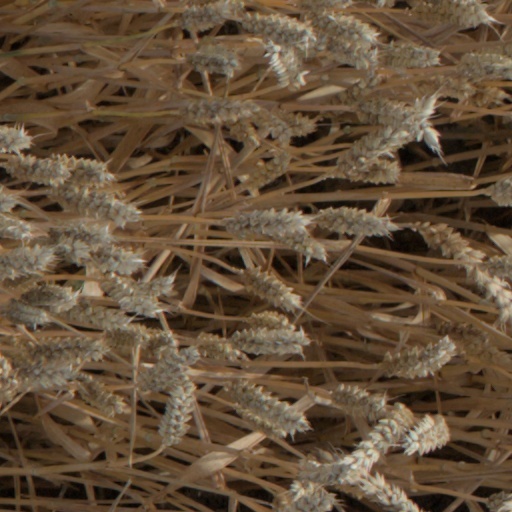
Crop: wheat